Less-than-truckload shipping

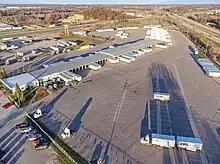
XPO LTL facility in Tomah, Wisconsin formerly a Con-way Freight terminal

Less-than-truckload shipping or less than load (LTL) is the transportation of an amount of freight sized between individual parcels and full truckloads. Parcel carriers handle small packages and freight that can be broken down into units less than approximately . Full truckload carriers move entire semi-trailers. Semi-trailers are typically between and require a substantial amount of freight to make such transportation economical. The term "LTL" can refer to the freight itself, or to the carrier that transports such freight.